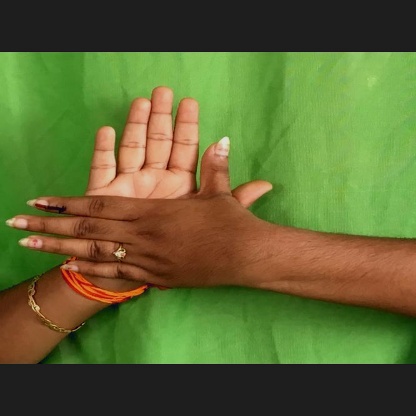
Mudra: Chakra